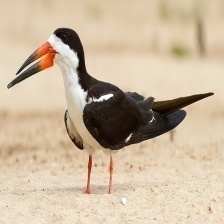
Species: BLACK SKIMMER
Scientific name: RYNCHOPS NIGER